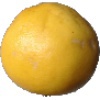
Label: white_grapefruit